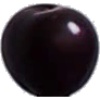
Label: cherry_wax_black